Diaulos (architecture)

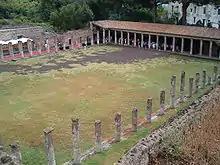
The palaestra at Pompeii

A diaulos (from Gr. δι-, "double", and αὐλός, "pipe"), in ancient Greek architecture, was a peristyle round the great court of the palaestra, described by Vitruvius, which measured two stadia (.) in length, on the south side this peristyle had two rows of columns, so that in stormy weather the rain might not be driven into the inner part.